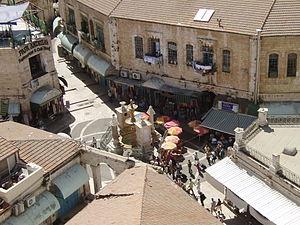
Le marché dit «
Le Muristan est un ensemble de rues commerçantes du quartier chrétien de la vieille ville de Jérusalem. Il est situé sur les lieux des xenodochia de l'ordre de Saint-Jean de Jérusalem en Terre sainte.
Le quartier chrétien est l'un des quatre quartiers de la vieille ville de Jérusalem. Le quartier où vivent des arabes chrétiens de Palestine est situé dans la partie nord-ouest de la vieille Jérusalem où l'on trouve le Saint-Sépulcre, la Mosquée d'Omar et le Muristan. Cet article ne traite pas des Arméniens, bien qu'étant très majoritairement chrétiens, puisque la communauté arménienne de Jérusalem a une histoire particulière qui précède même la naissance du christianisme ; de fait, ils ont développé leur propre quartier. La basilique du Saint-Sépulcre est l'église la plus vénérable pour les chrétiens de toutes les confessions se trouvant à Jérusalem. En second lieu pour les catholiques, on trouve aussi la co-cathédrale latine du patriarcat latin de Jérusalem, près de la porte de Jaffa, où se rendirent les papes Paul VI, Jean-Paul II et Benoît XVI.